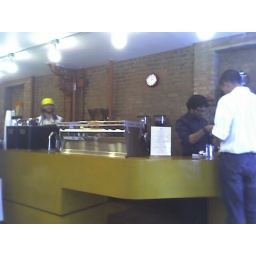
Grumpy; Felice in the button shirt, and I did not get the yellow hat guy's name. I had the Beloya from the Clover.